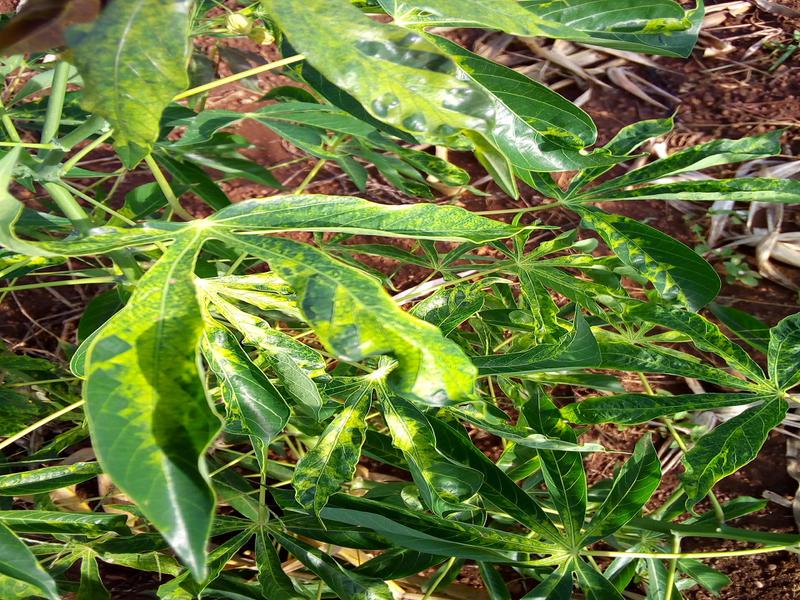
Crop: cassava
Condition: mosaic_disease